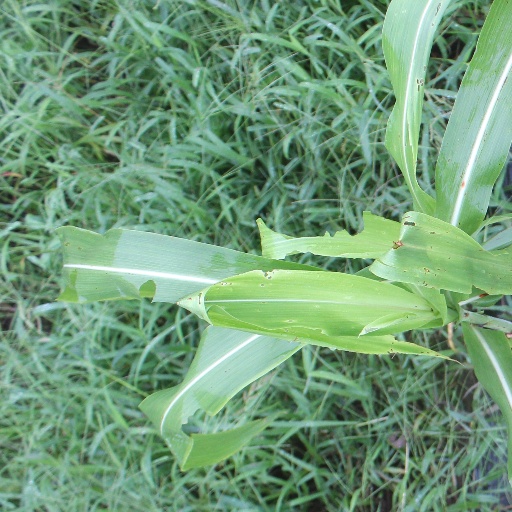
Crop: sorghum